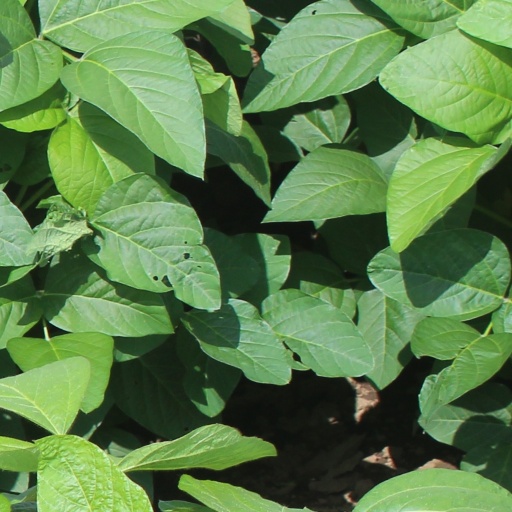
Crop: soybean